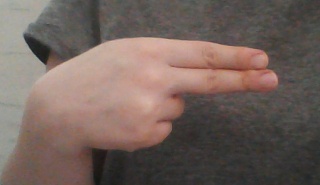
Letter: ain